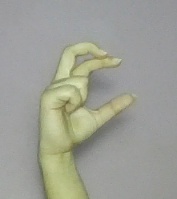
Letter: thal